Battle of Drocourt-Quéant Line

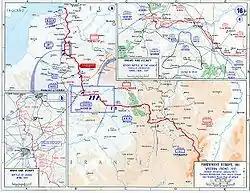

The Drocourt–Quéant Line (also referred to as the Drocourt–Quéant Switch) ran between the French cities of Drocourt and Quéant and was part of a defensive system that ran from a point within the Hindenburg Line, west of Cambrai, northward to within west of Douai and terminated along the front east of Armentières. The Drocourt–Quéant Line was a system in depth and incorporated a number of mutually supporting lines of defence. The system consisted of a front line system and a support line system, each consisting of two lines of trenches. The system incorporated numerous fortifications including concrete bunkers, machine gun posts and heavy belts of barbed wire.